Jennifer Abod

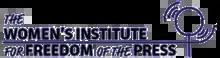
The Women's Institute for Freedom of the Press logo. Abod became associate of the organization in 1985.

In 1972, "Ms." published "Feminist Rock: No More Balls and Chains," which Abod contributed to, along with Virginia Blaisdell and Naomi Weisstein. She also co-wrote "The Liberation of Lydia," the first feminist radio soap opera in 1970. She was a radio broadcaster for 19 years and was the first woman in Connecticut to host a nightly AM talk radio program, "The Jennifer Abod Show," which ran from 1977 until 1980. In 1985, Abod became an associate of the Women's Institute for Freedom of the Press (WIFP).